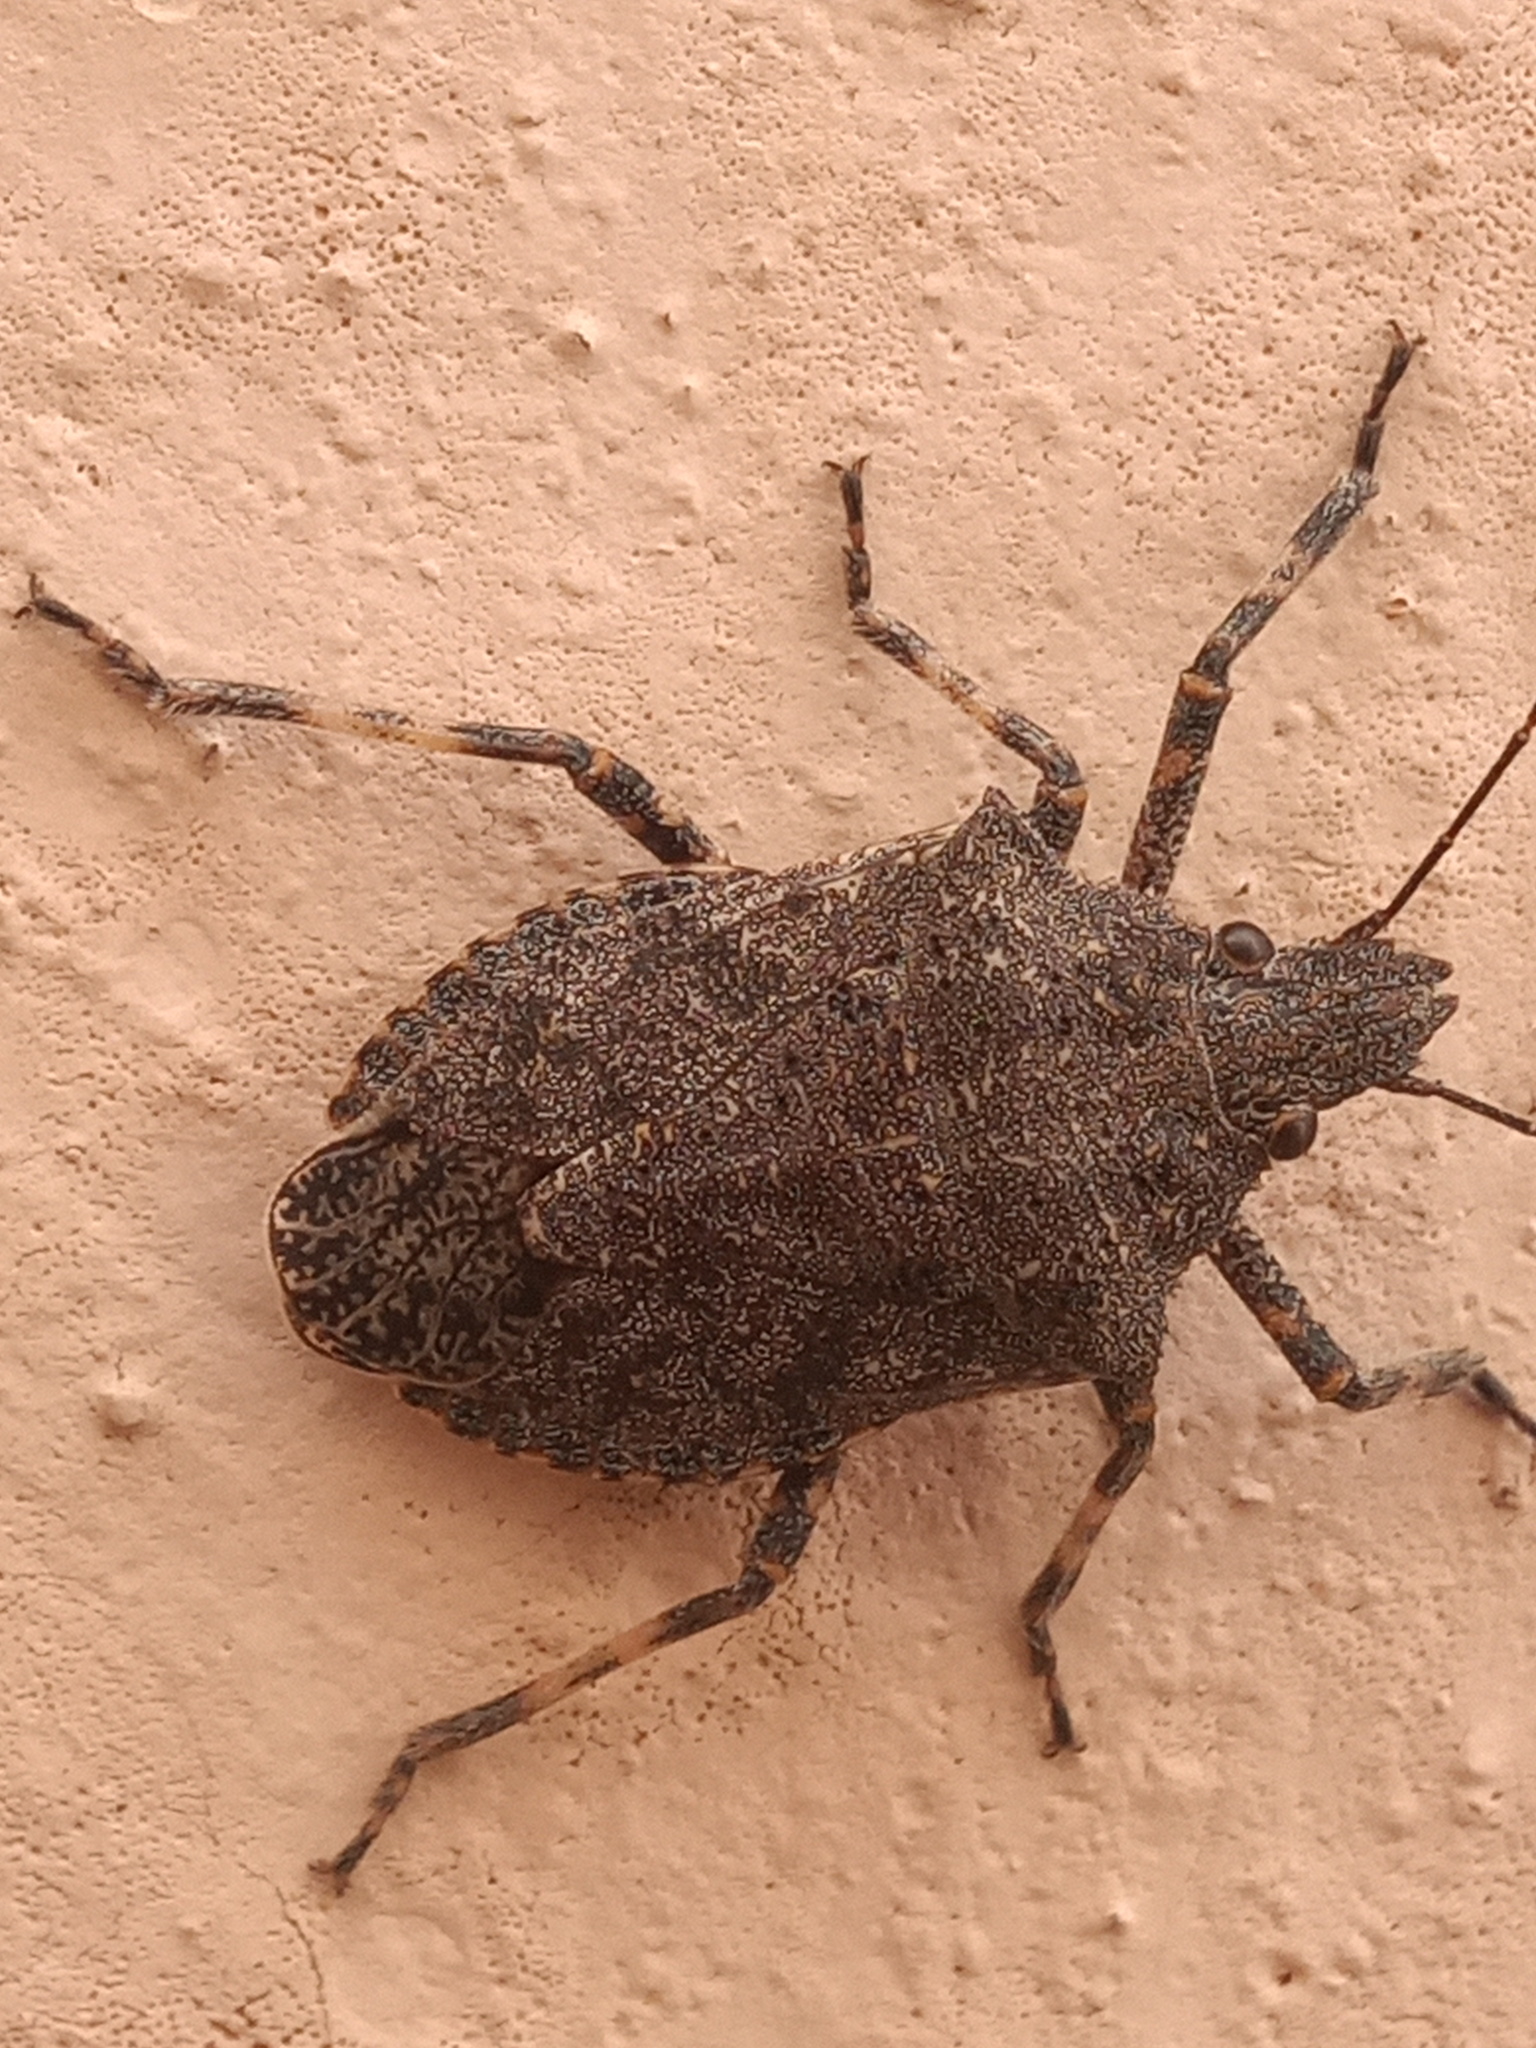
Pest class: stink_bug